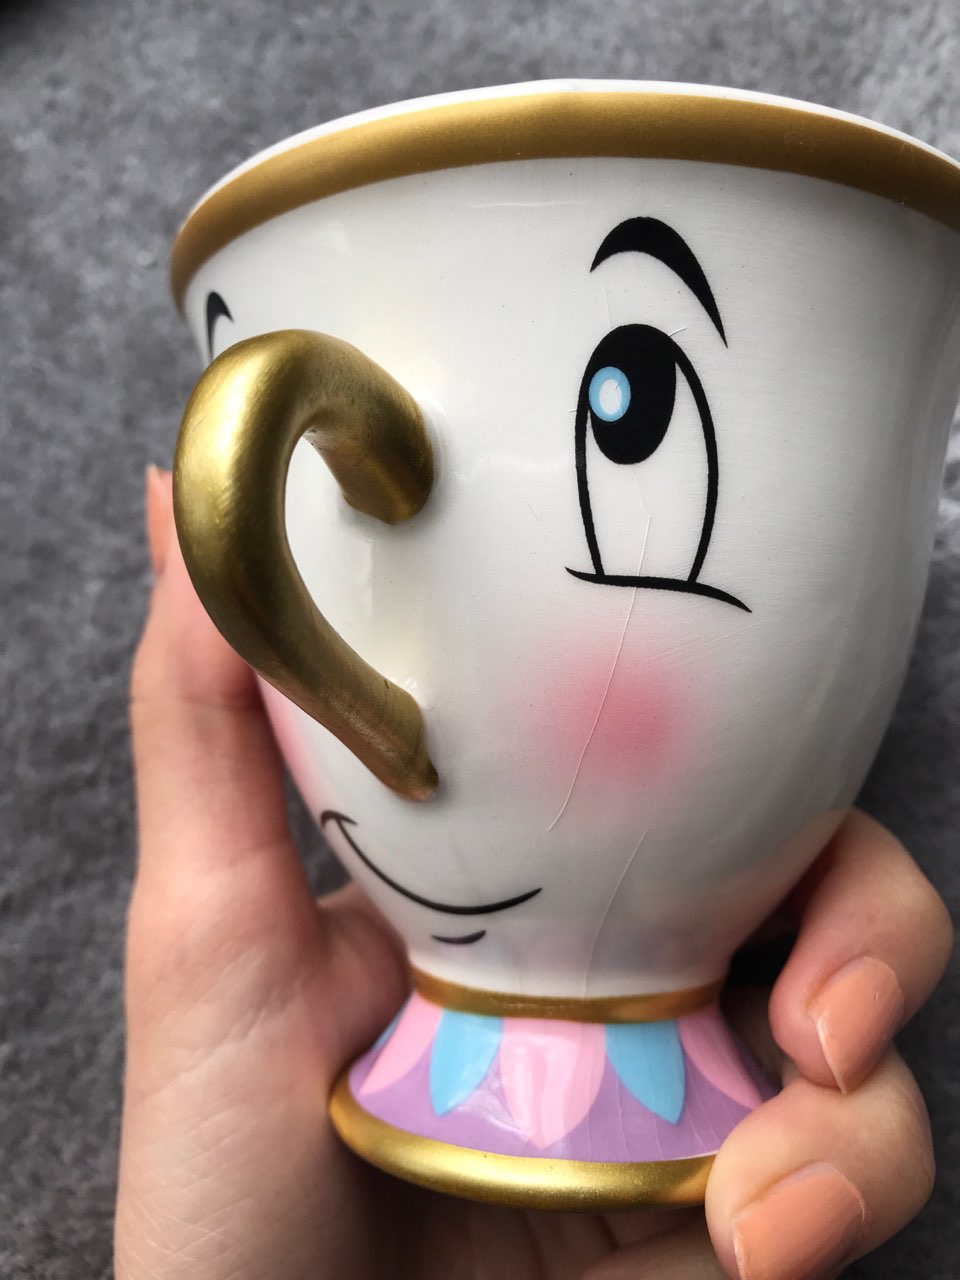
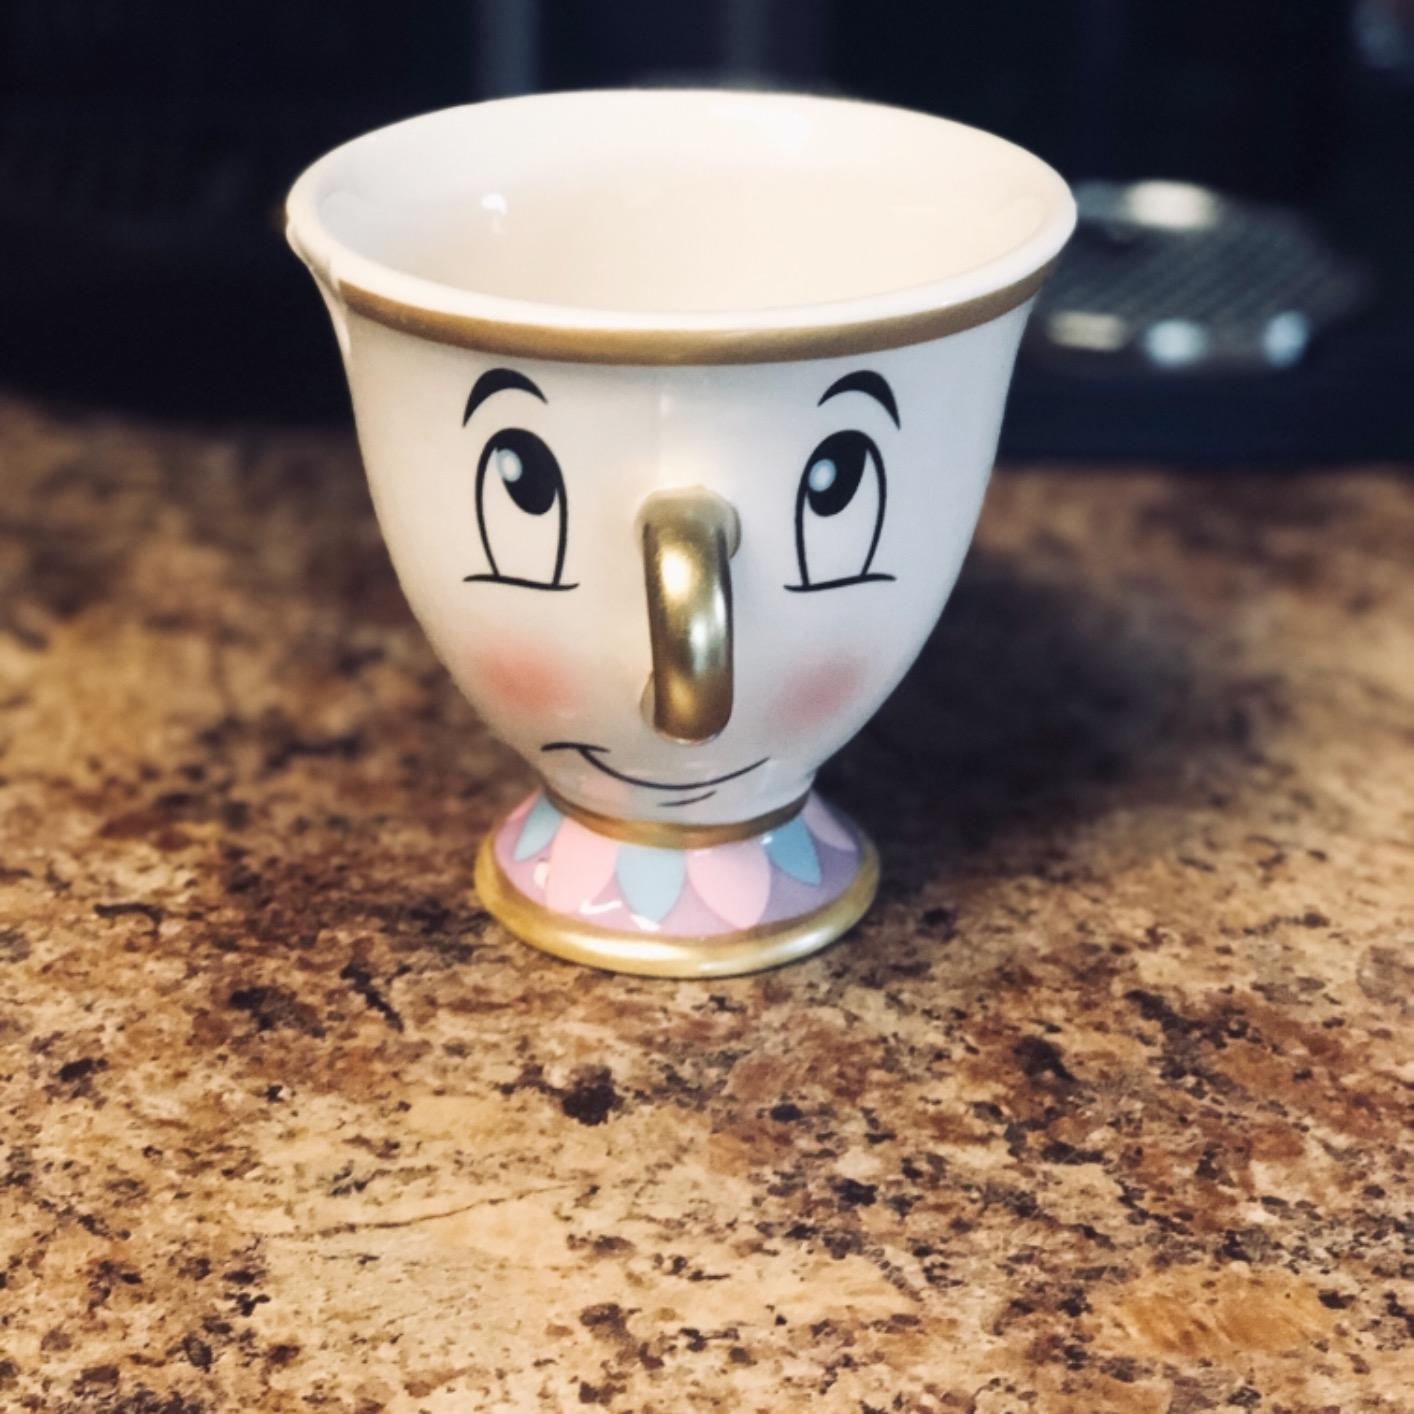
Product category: items_mug
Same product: yes